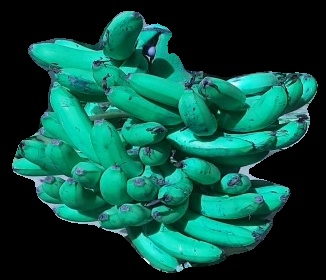
Variety: pachbale
Grade: grade3